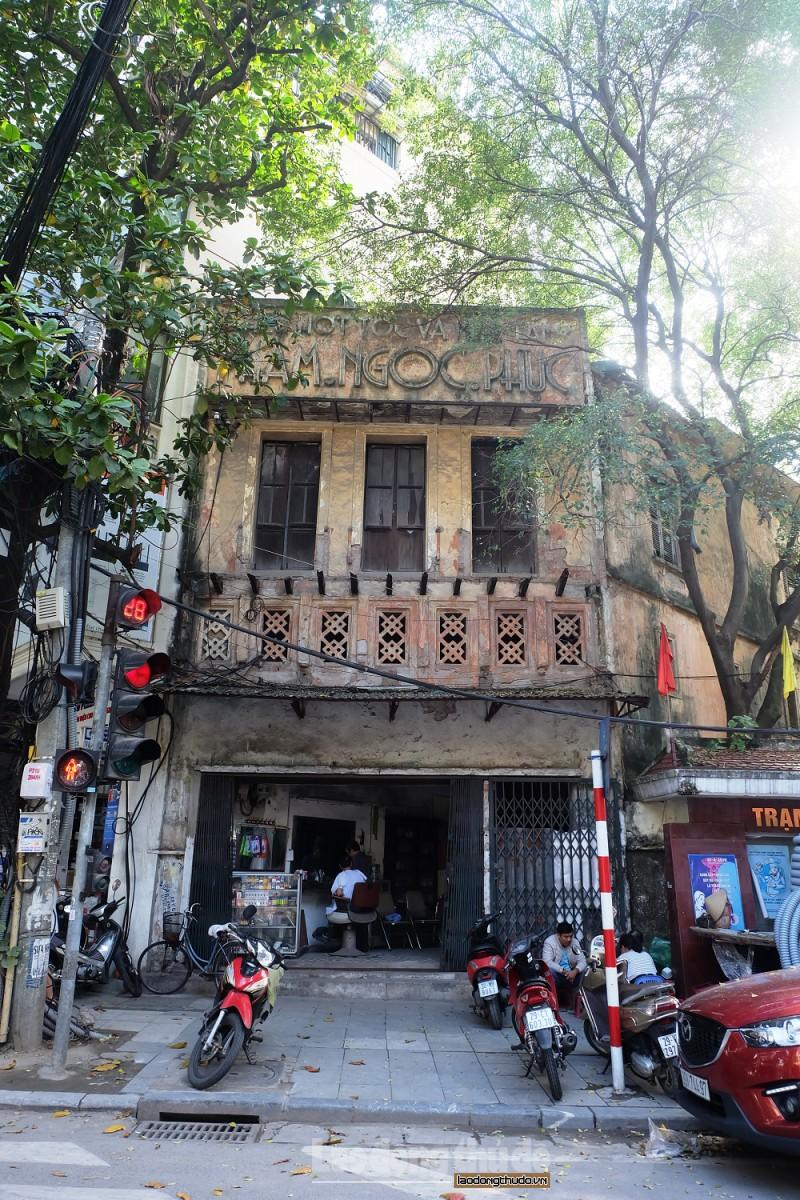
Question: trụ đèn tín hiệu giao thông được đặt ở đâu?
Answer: trụ đèn được đặt phía trước tiệm cắt tóc